National Multicultural Festival

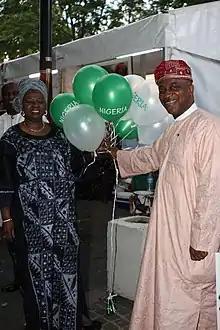
Nigerian attendants at the 2012 National Multicultural Festival in Canberra.

The National Multicultural Festival is a free community festival held annually each February in Canberra, Australia.